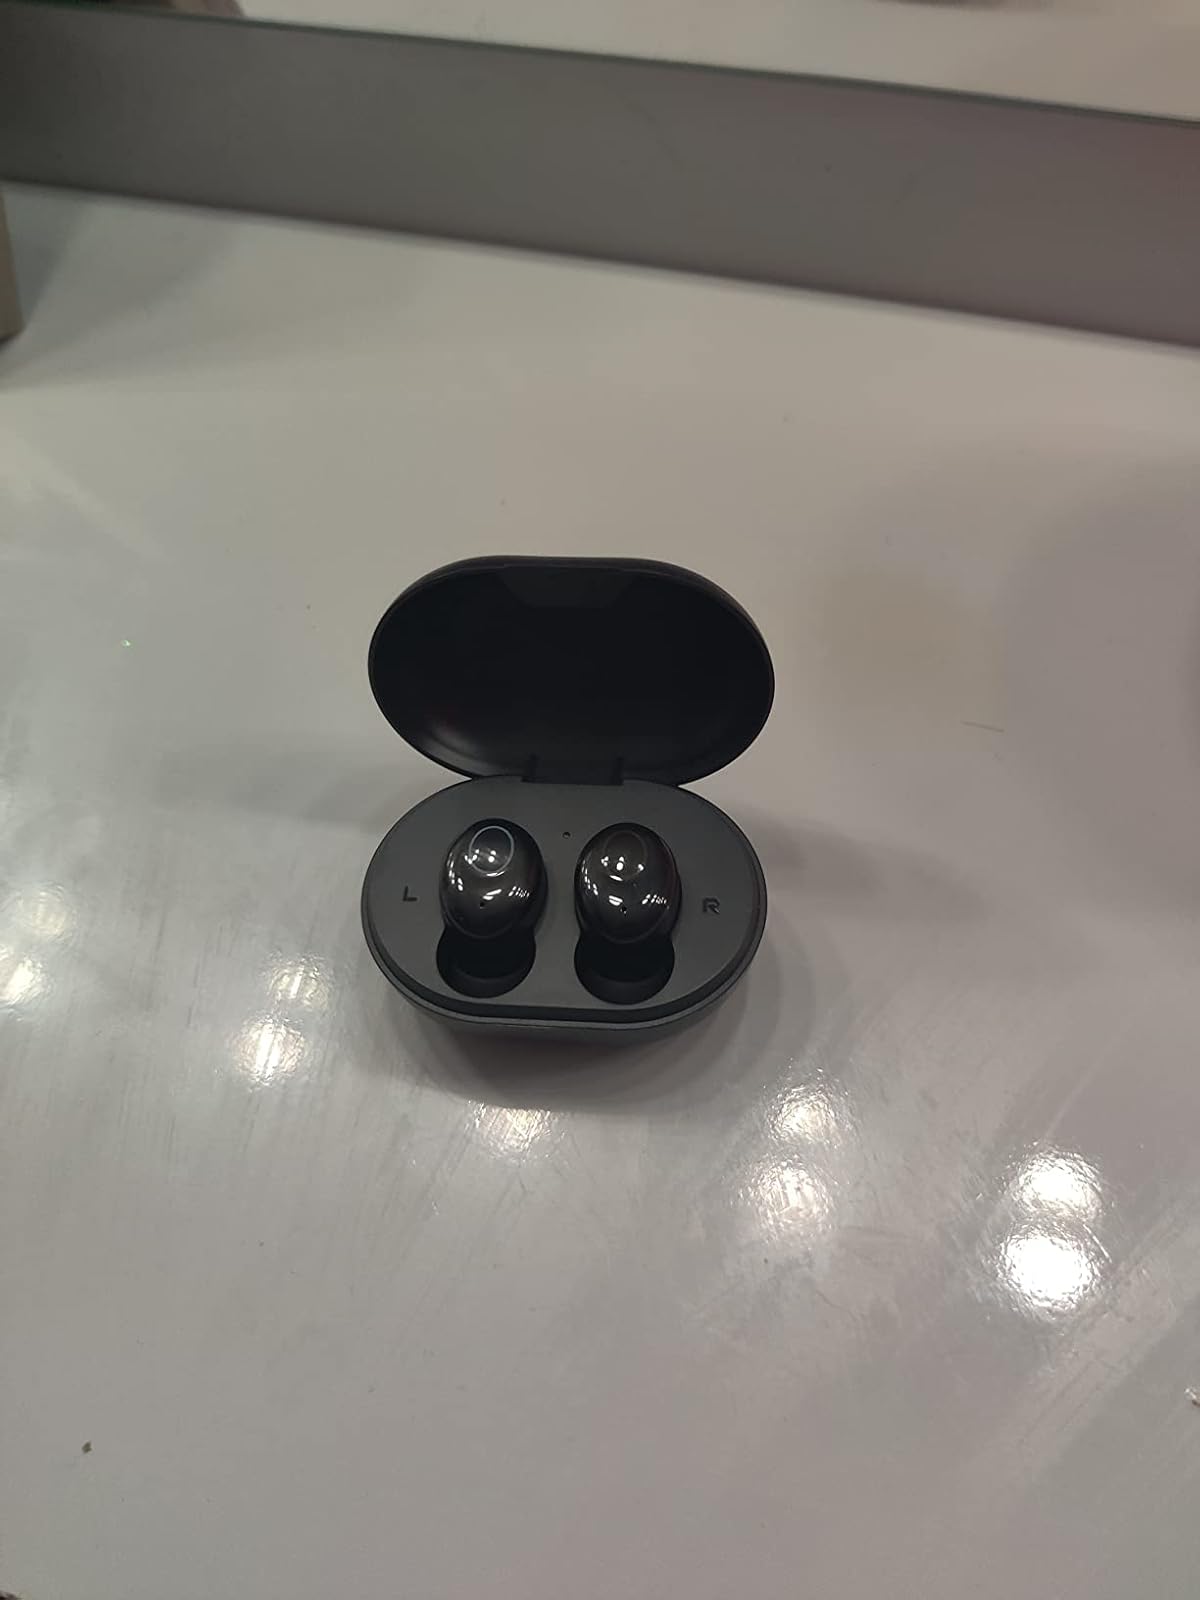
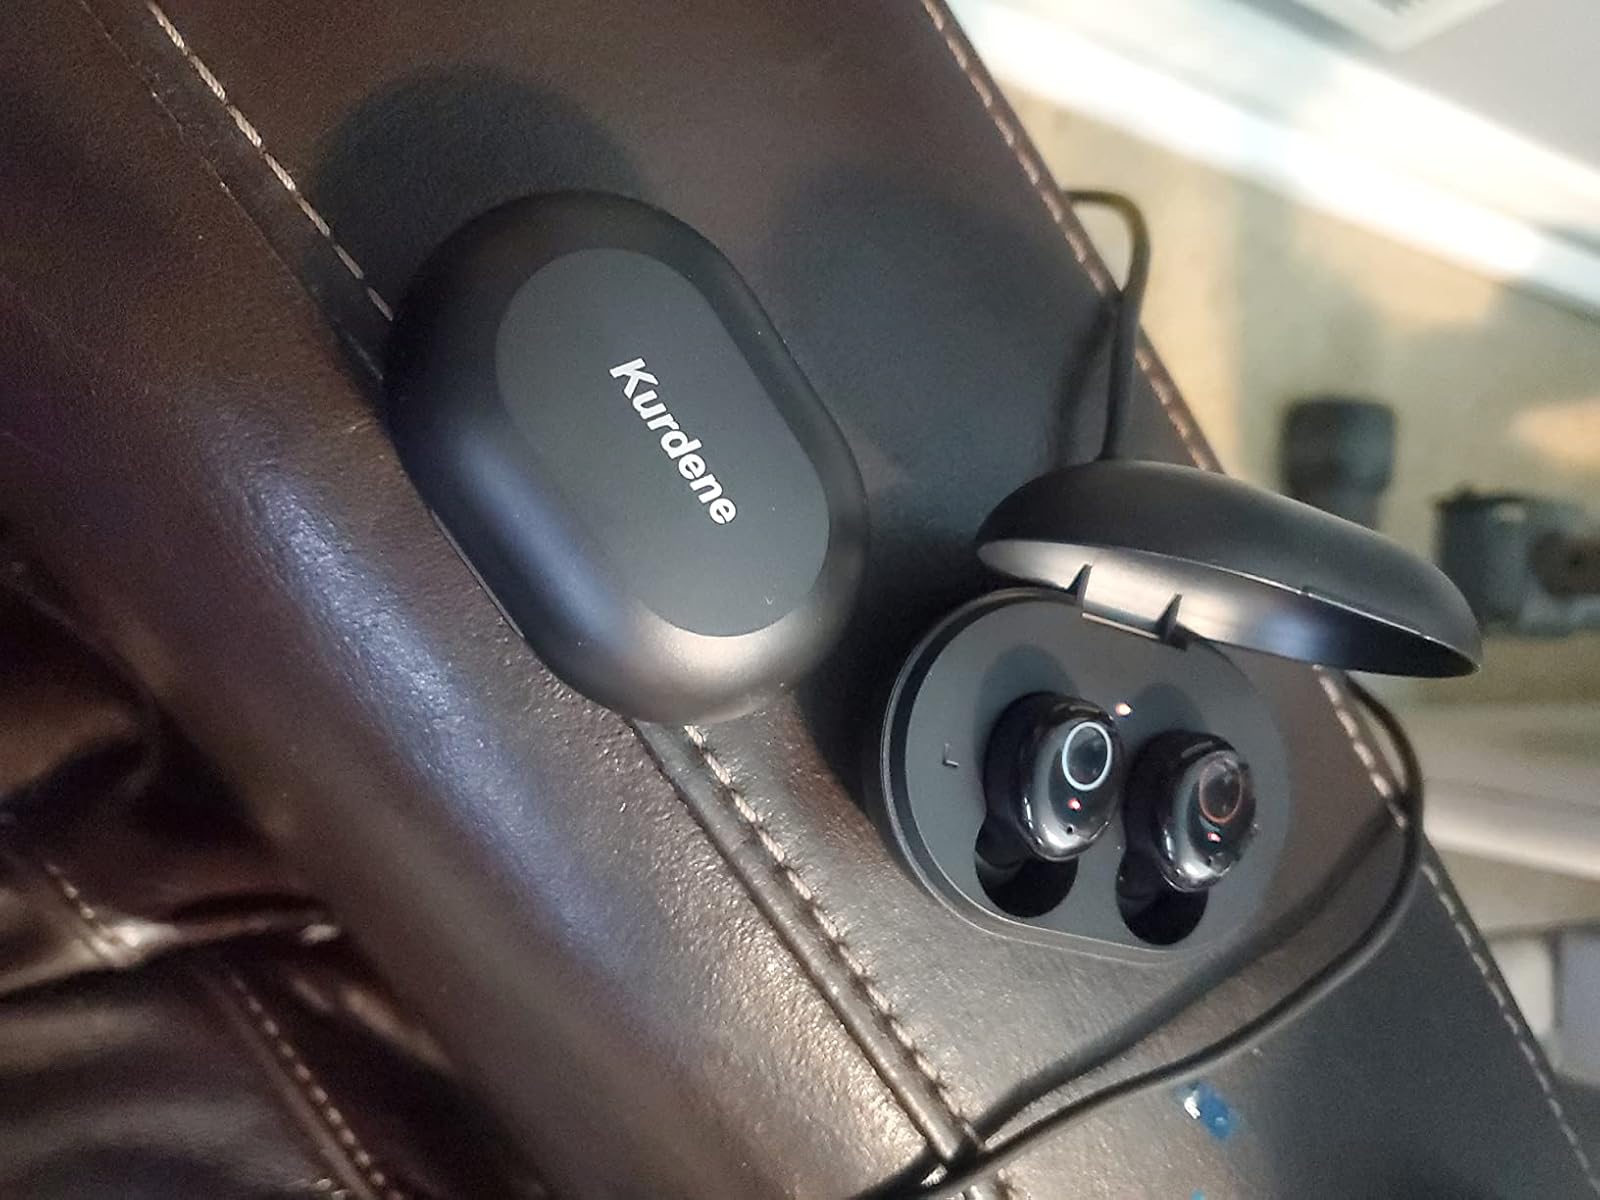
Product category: earbuds
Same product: yes